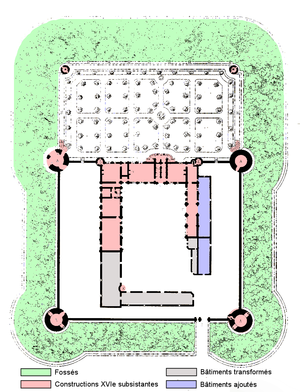
Plan colorisé avec légende du château de Nantouillet
Le château de Nantouillet est un château de type Renaissance, édifié dans les années 1520 sur Nantouillet en Seine-et-Marne.